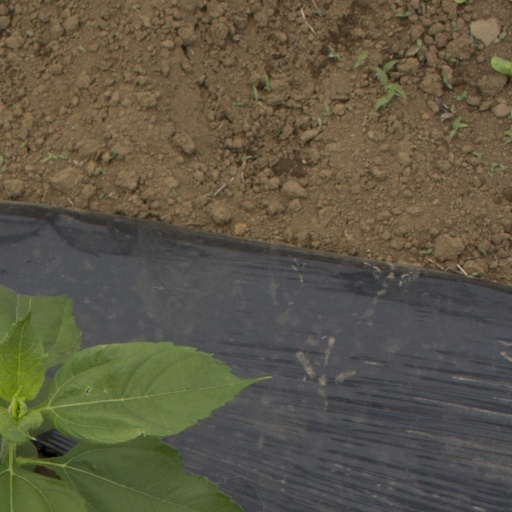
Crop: Jerusalem artichoke